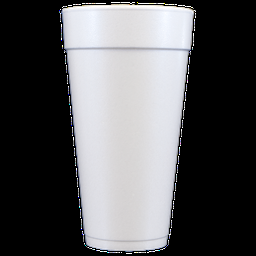
Label: paper